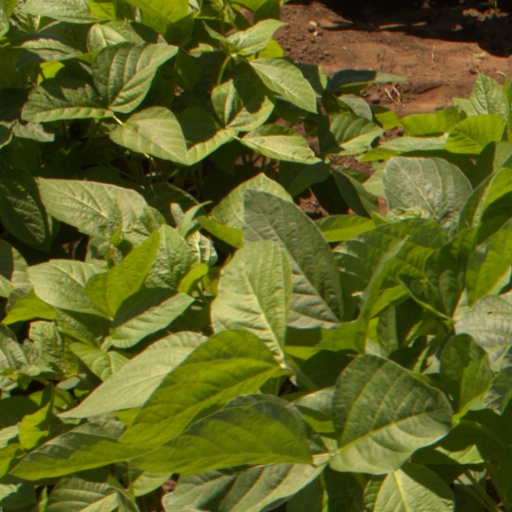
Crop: soybean